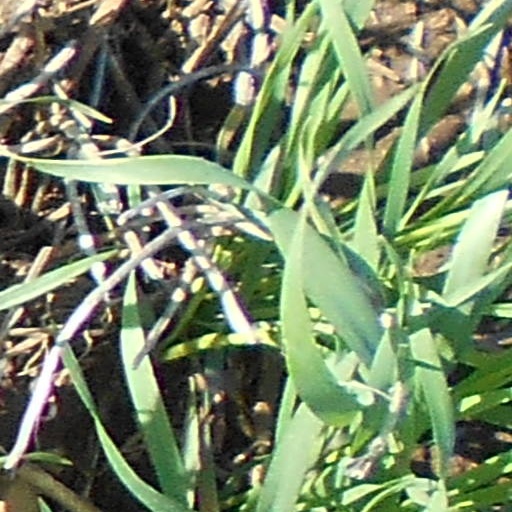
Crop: wheat